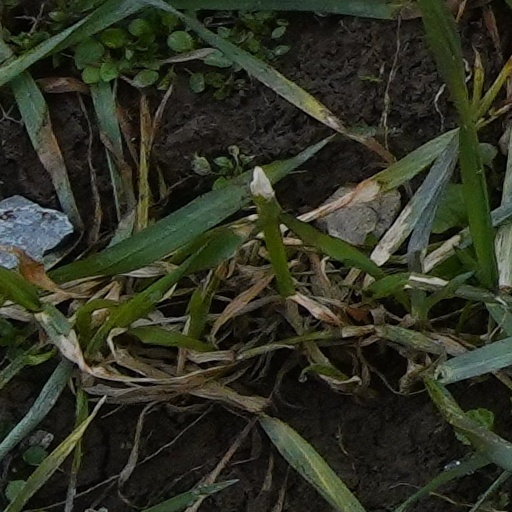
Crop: wheat